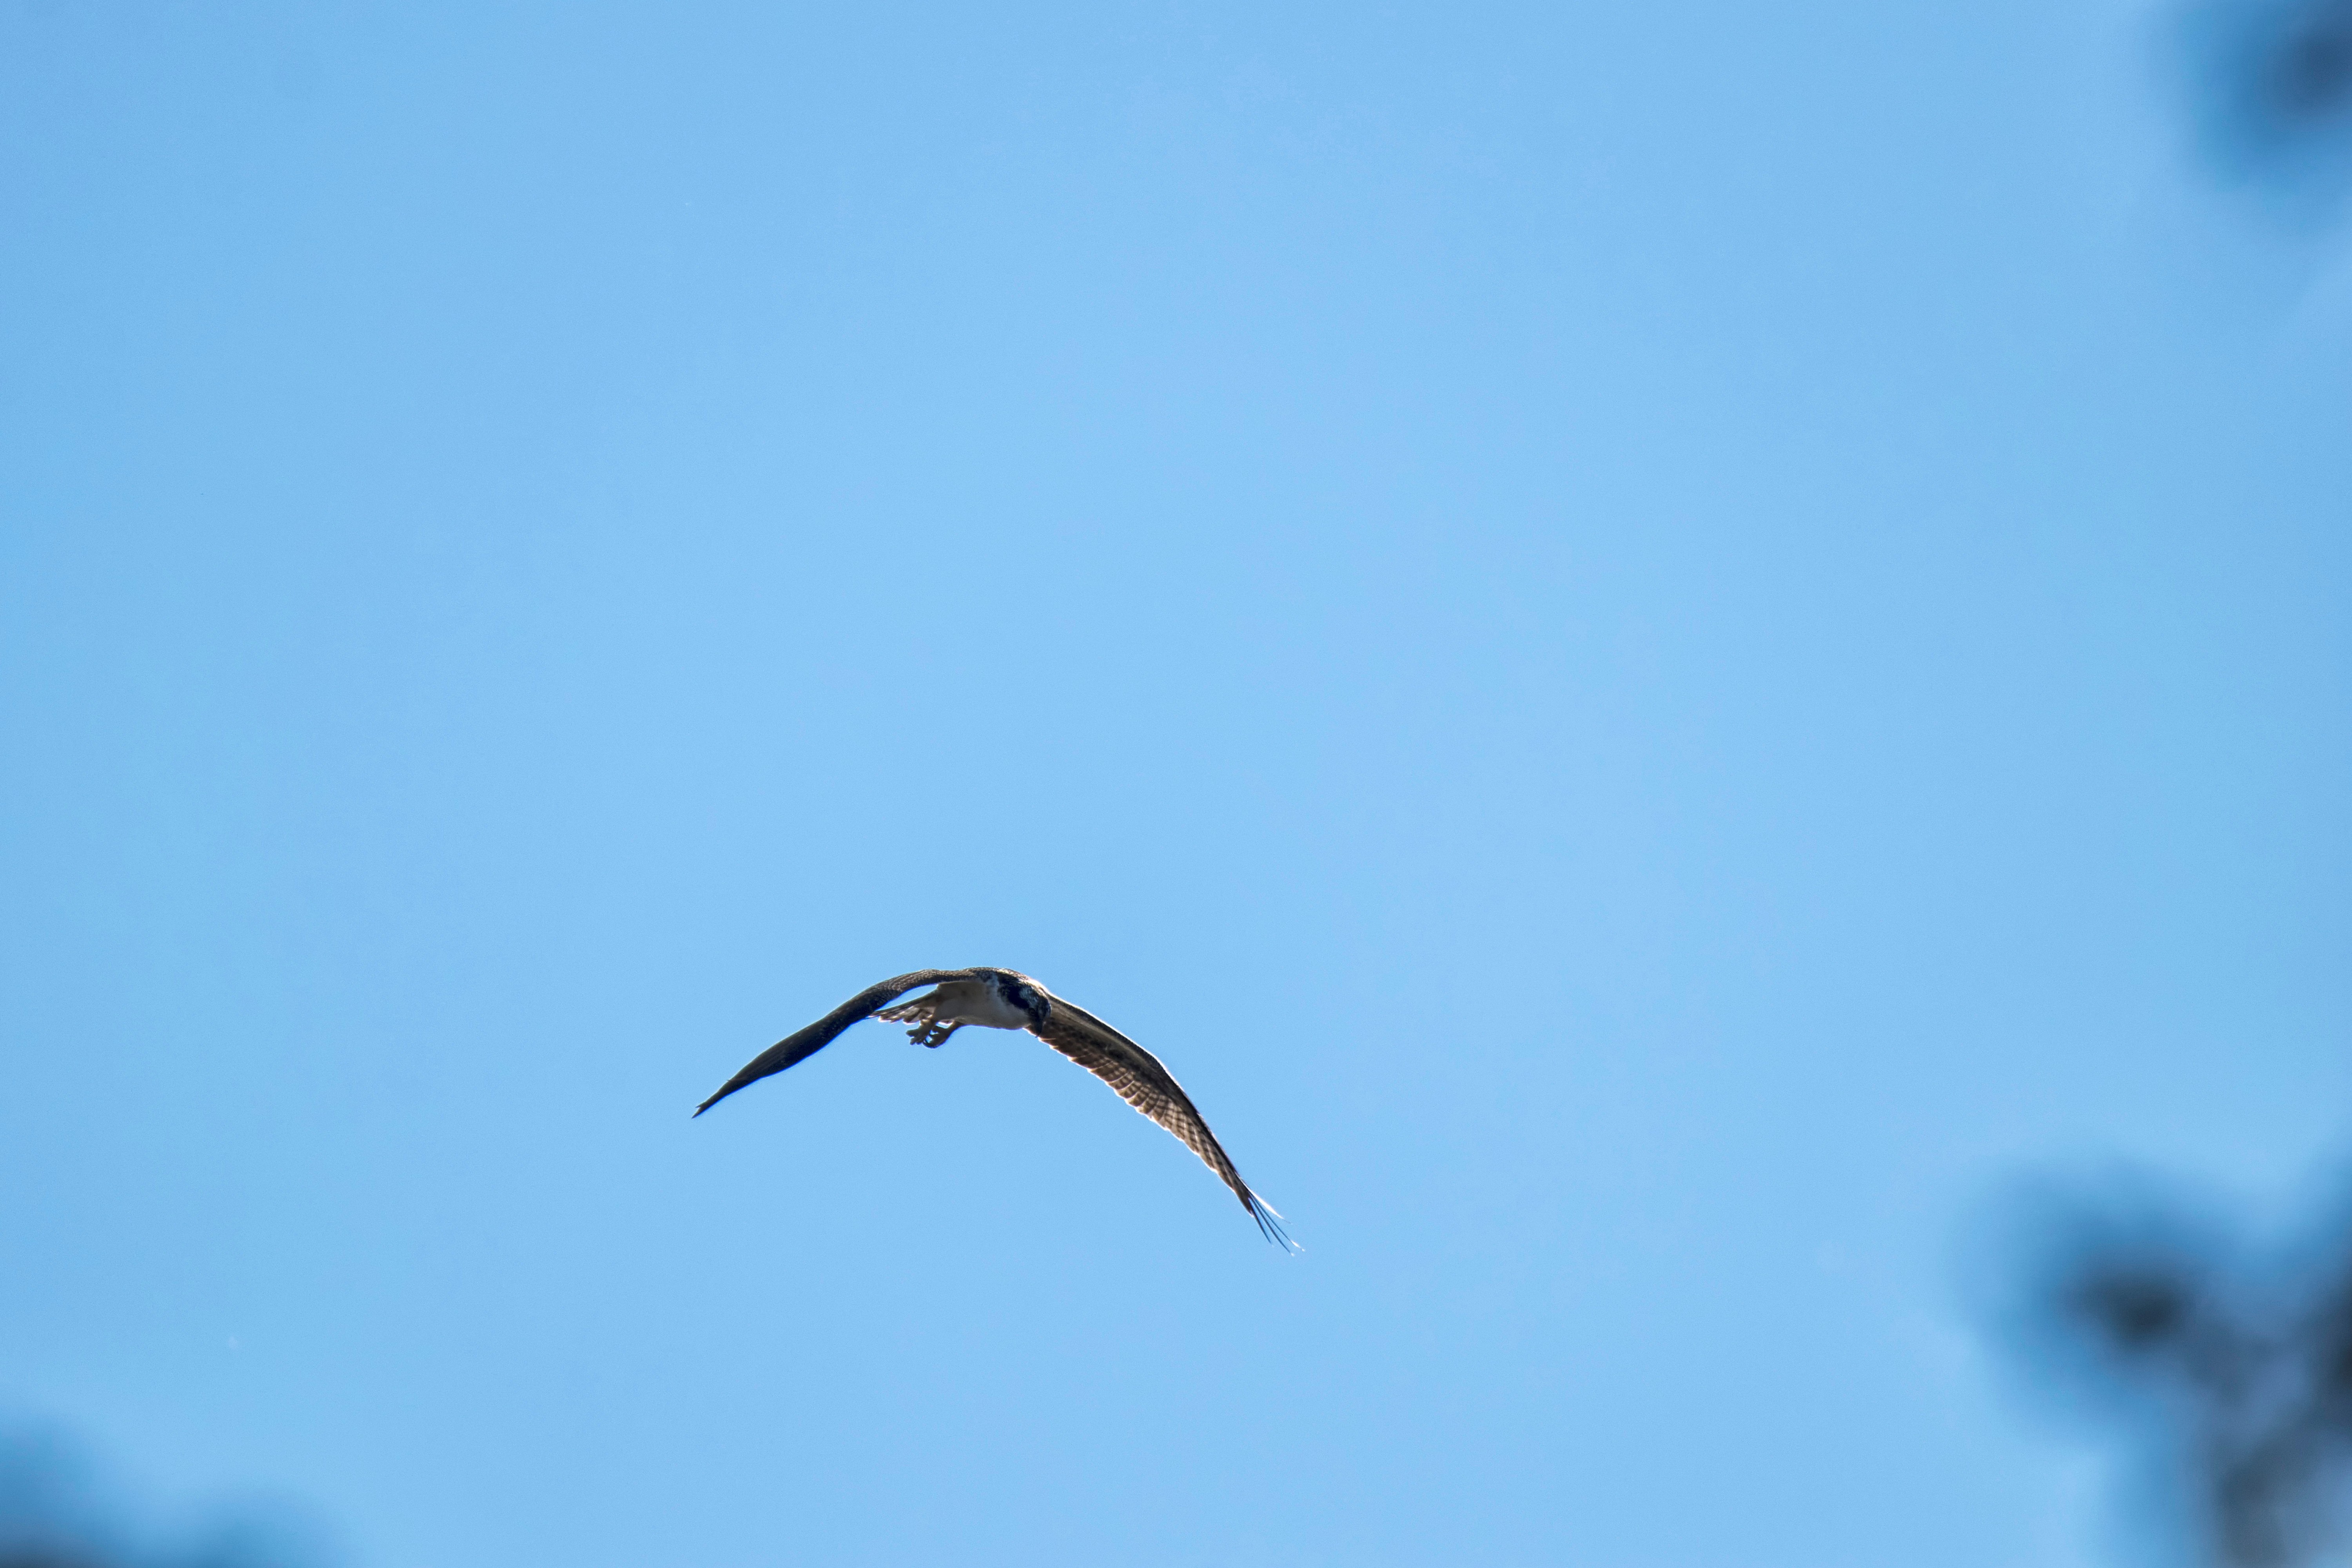
bird, wing, sky, flight, blue, canada, vertebrate, pcheur, quebec, osprey, sherbrooke, oiseau, balbuzard, atmosphere of earth, perching bird